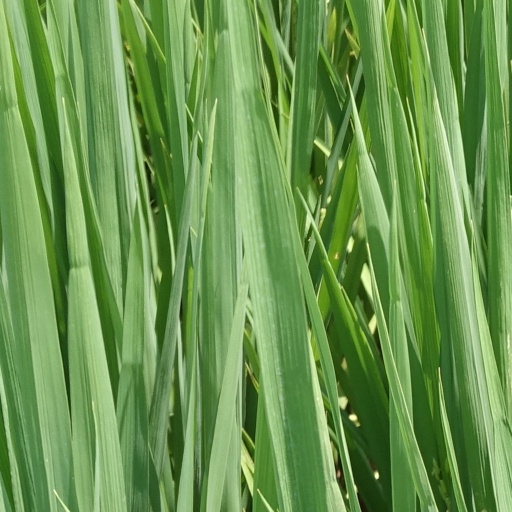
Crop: rice